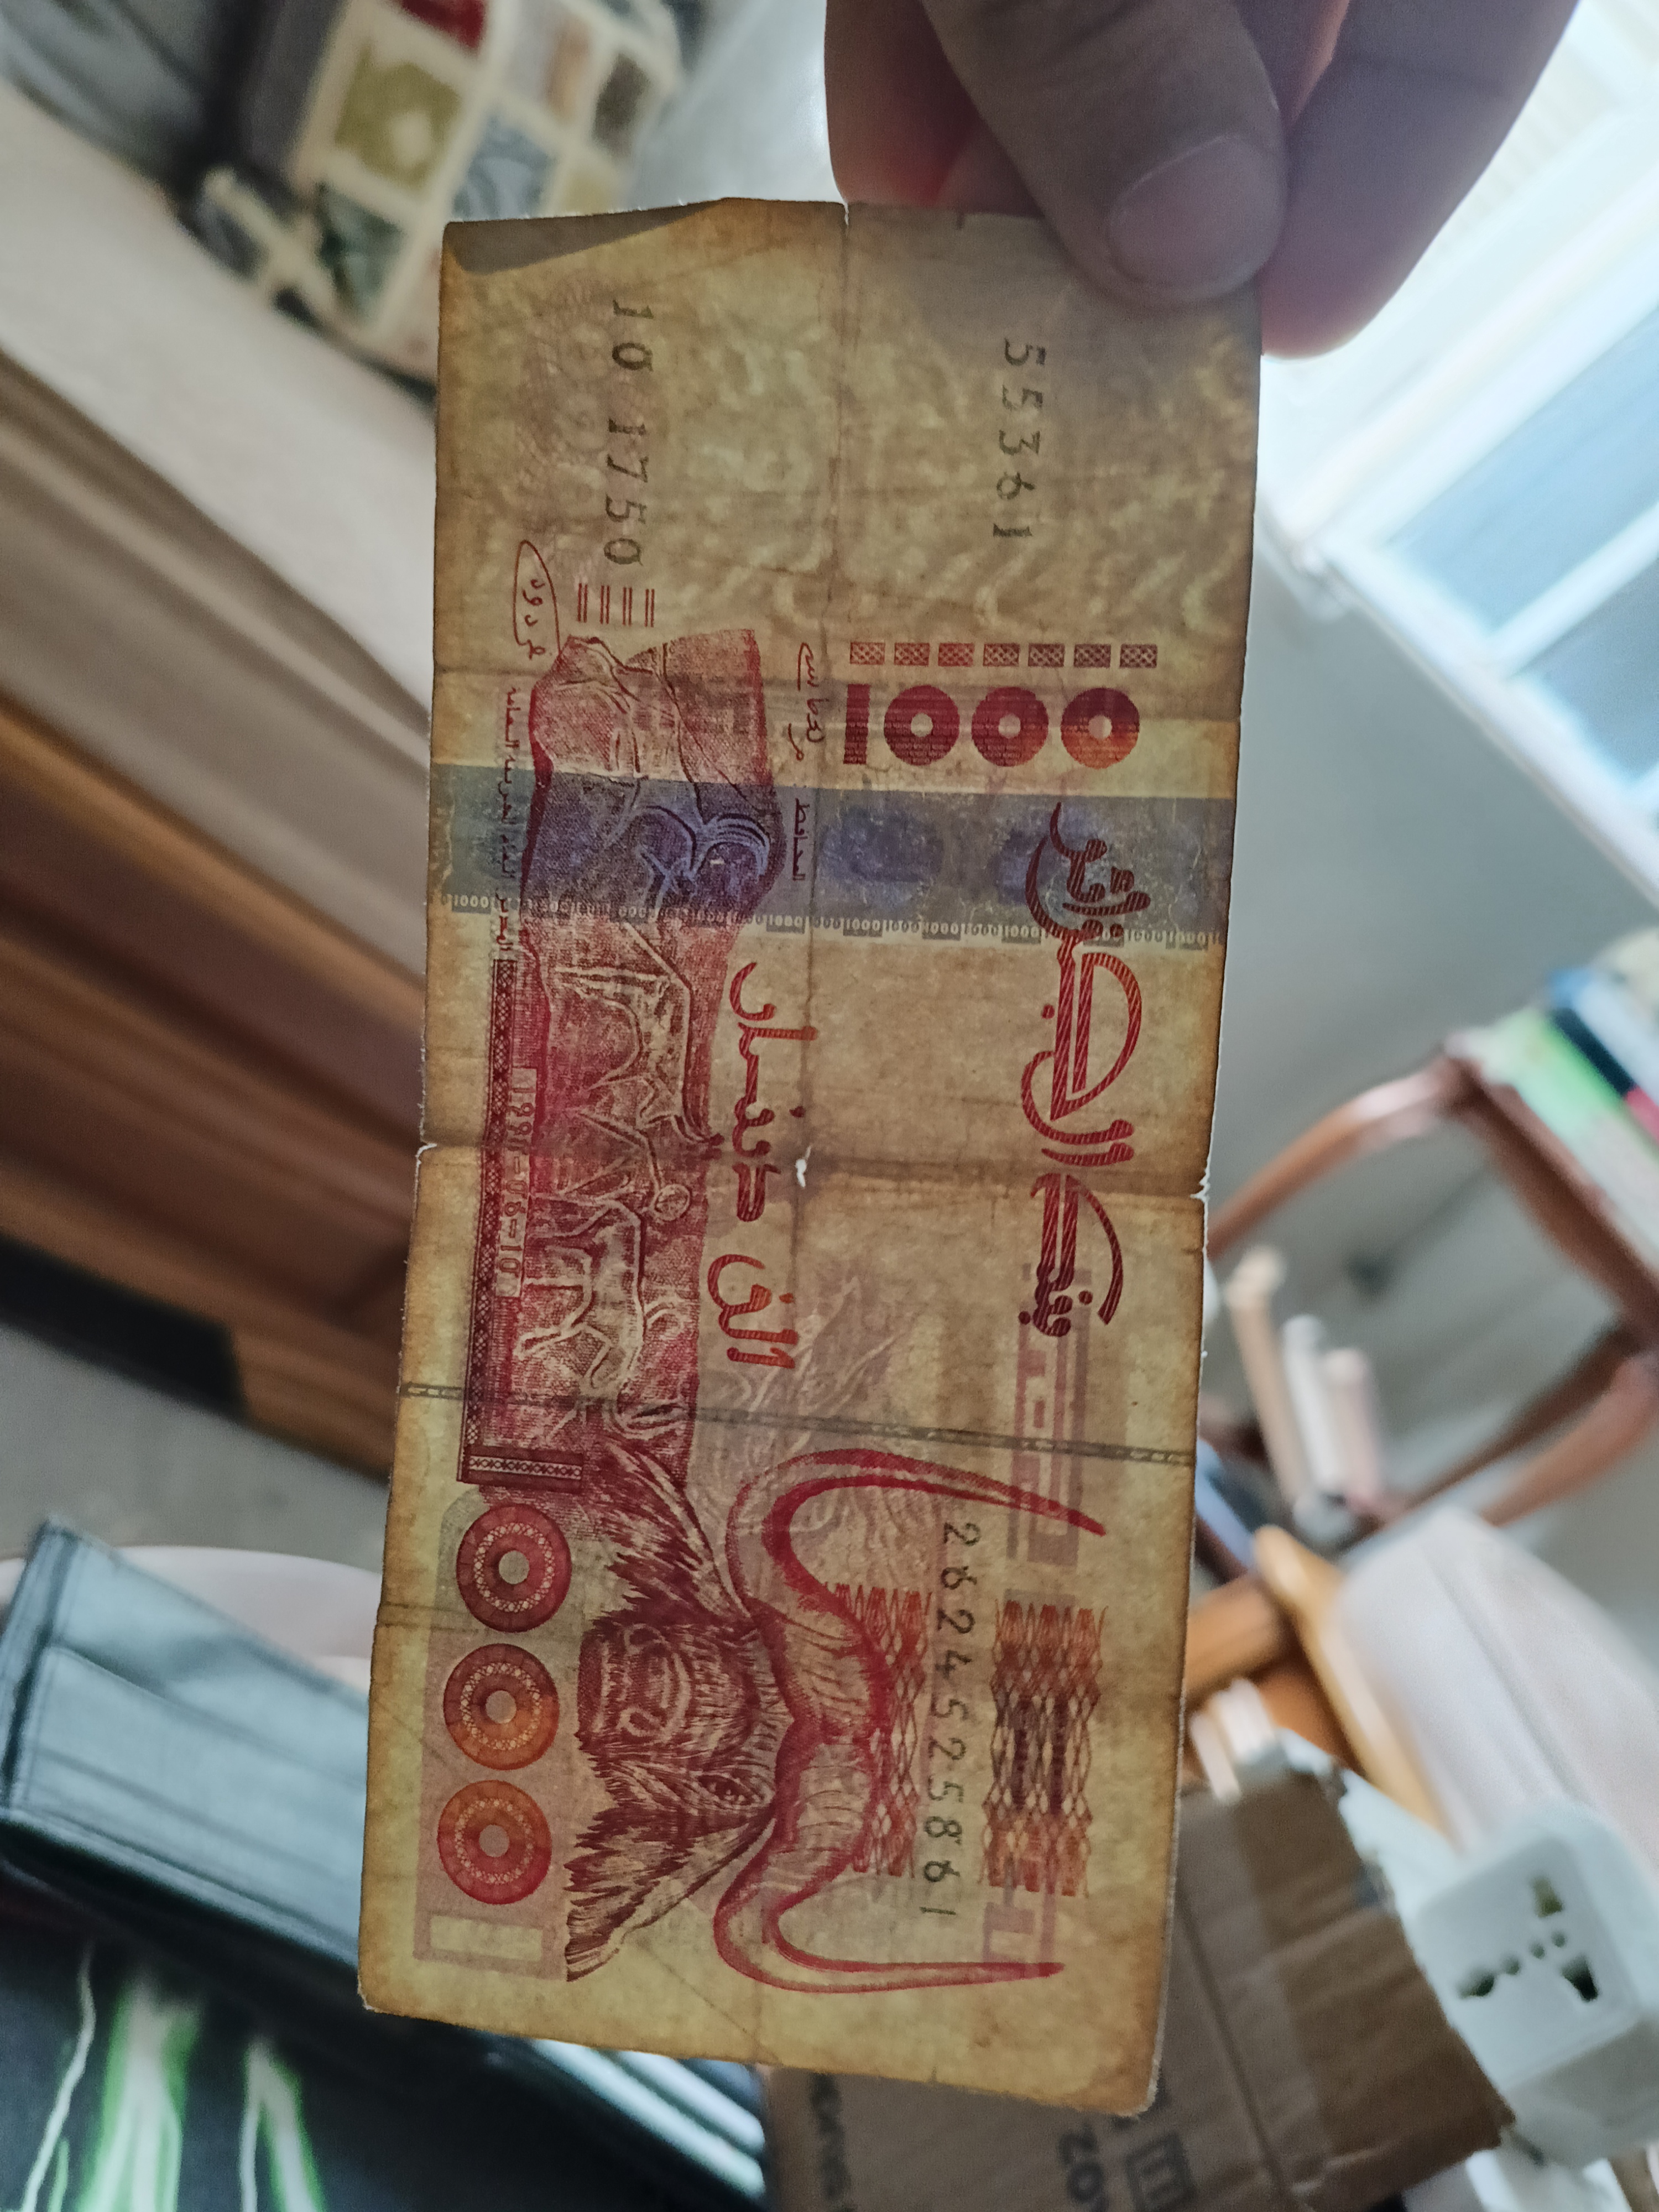
Denomination: 1000DZD